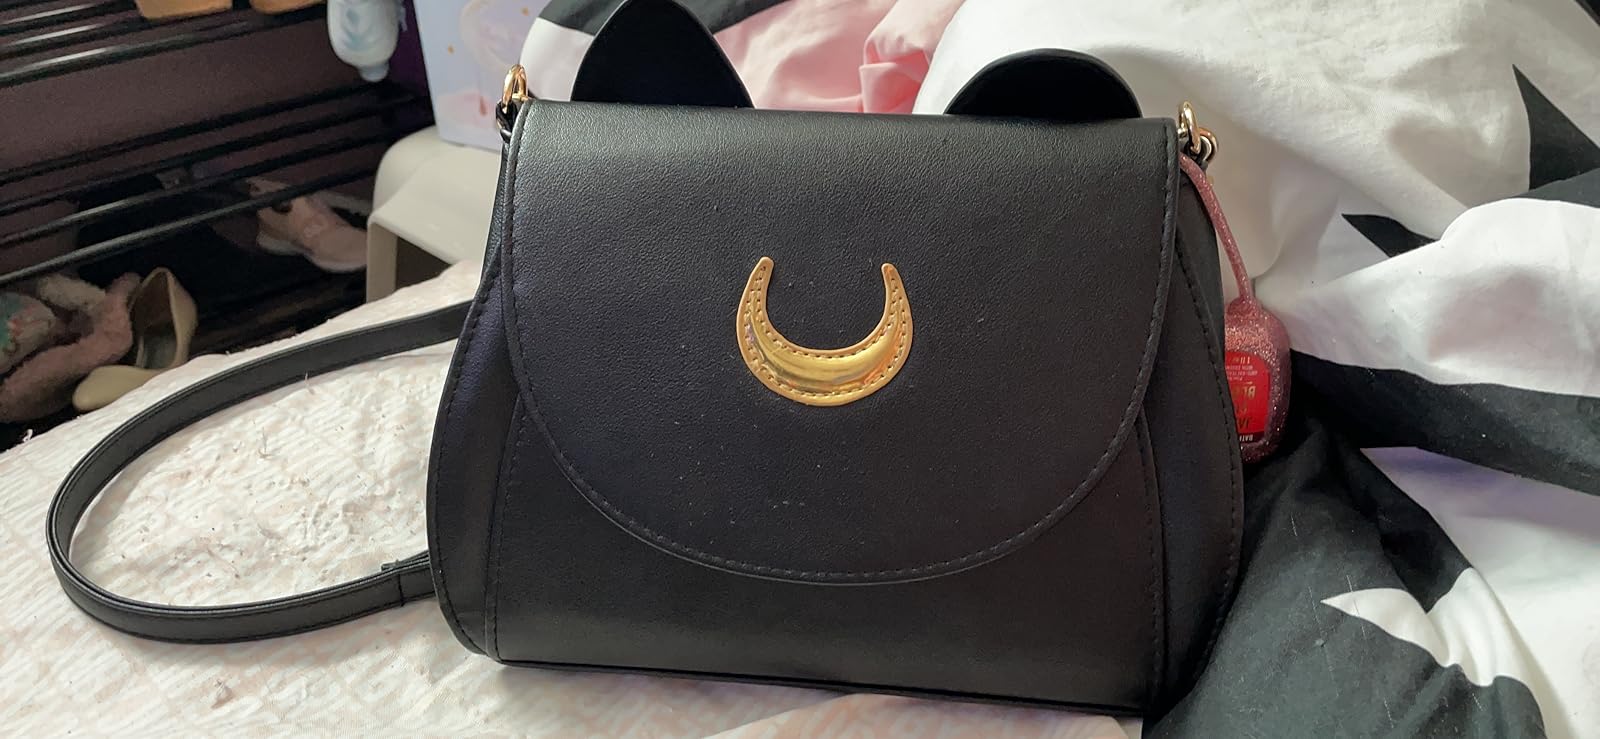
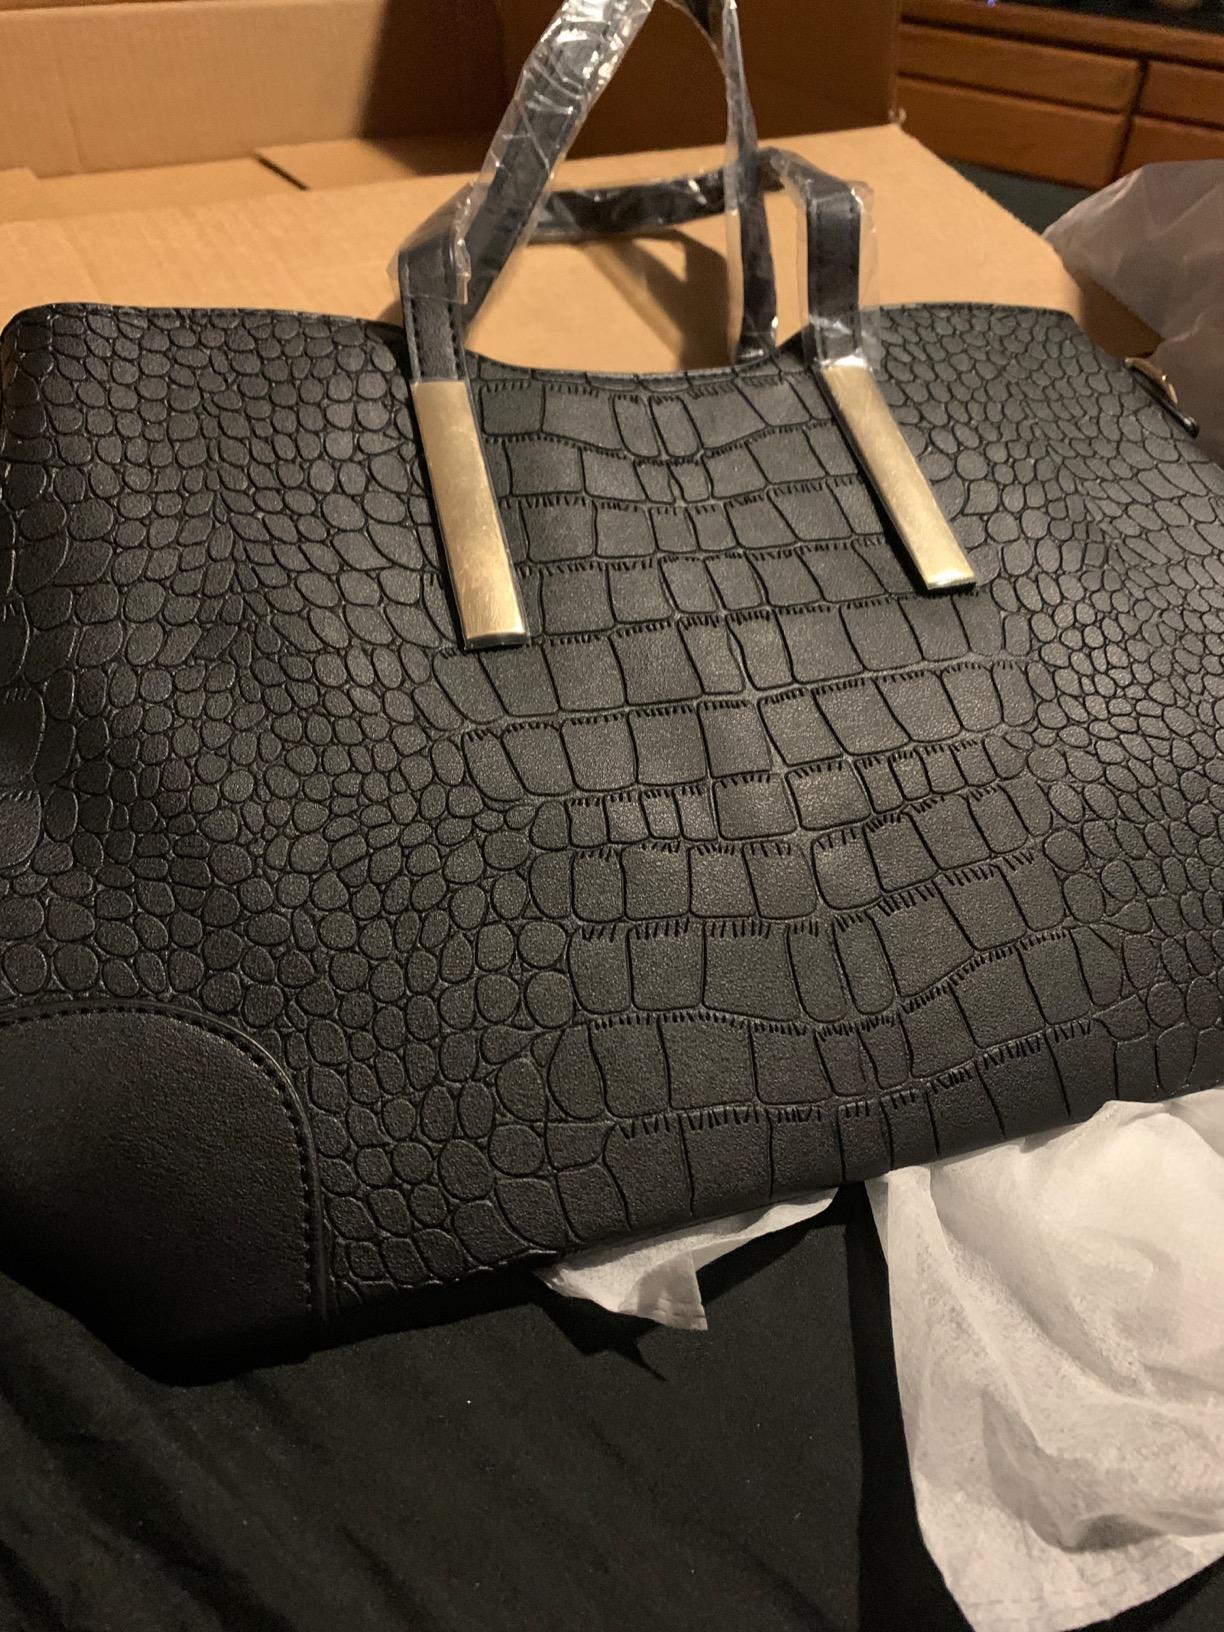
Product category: accessories_handbag
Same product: no